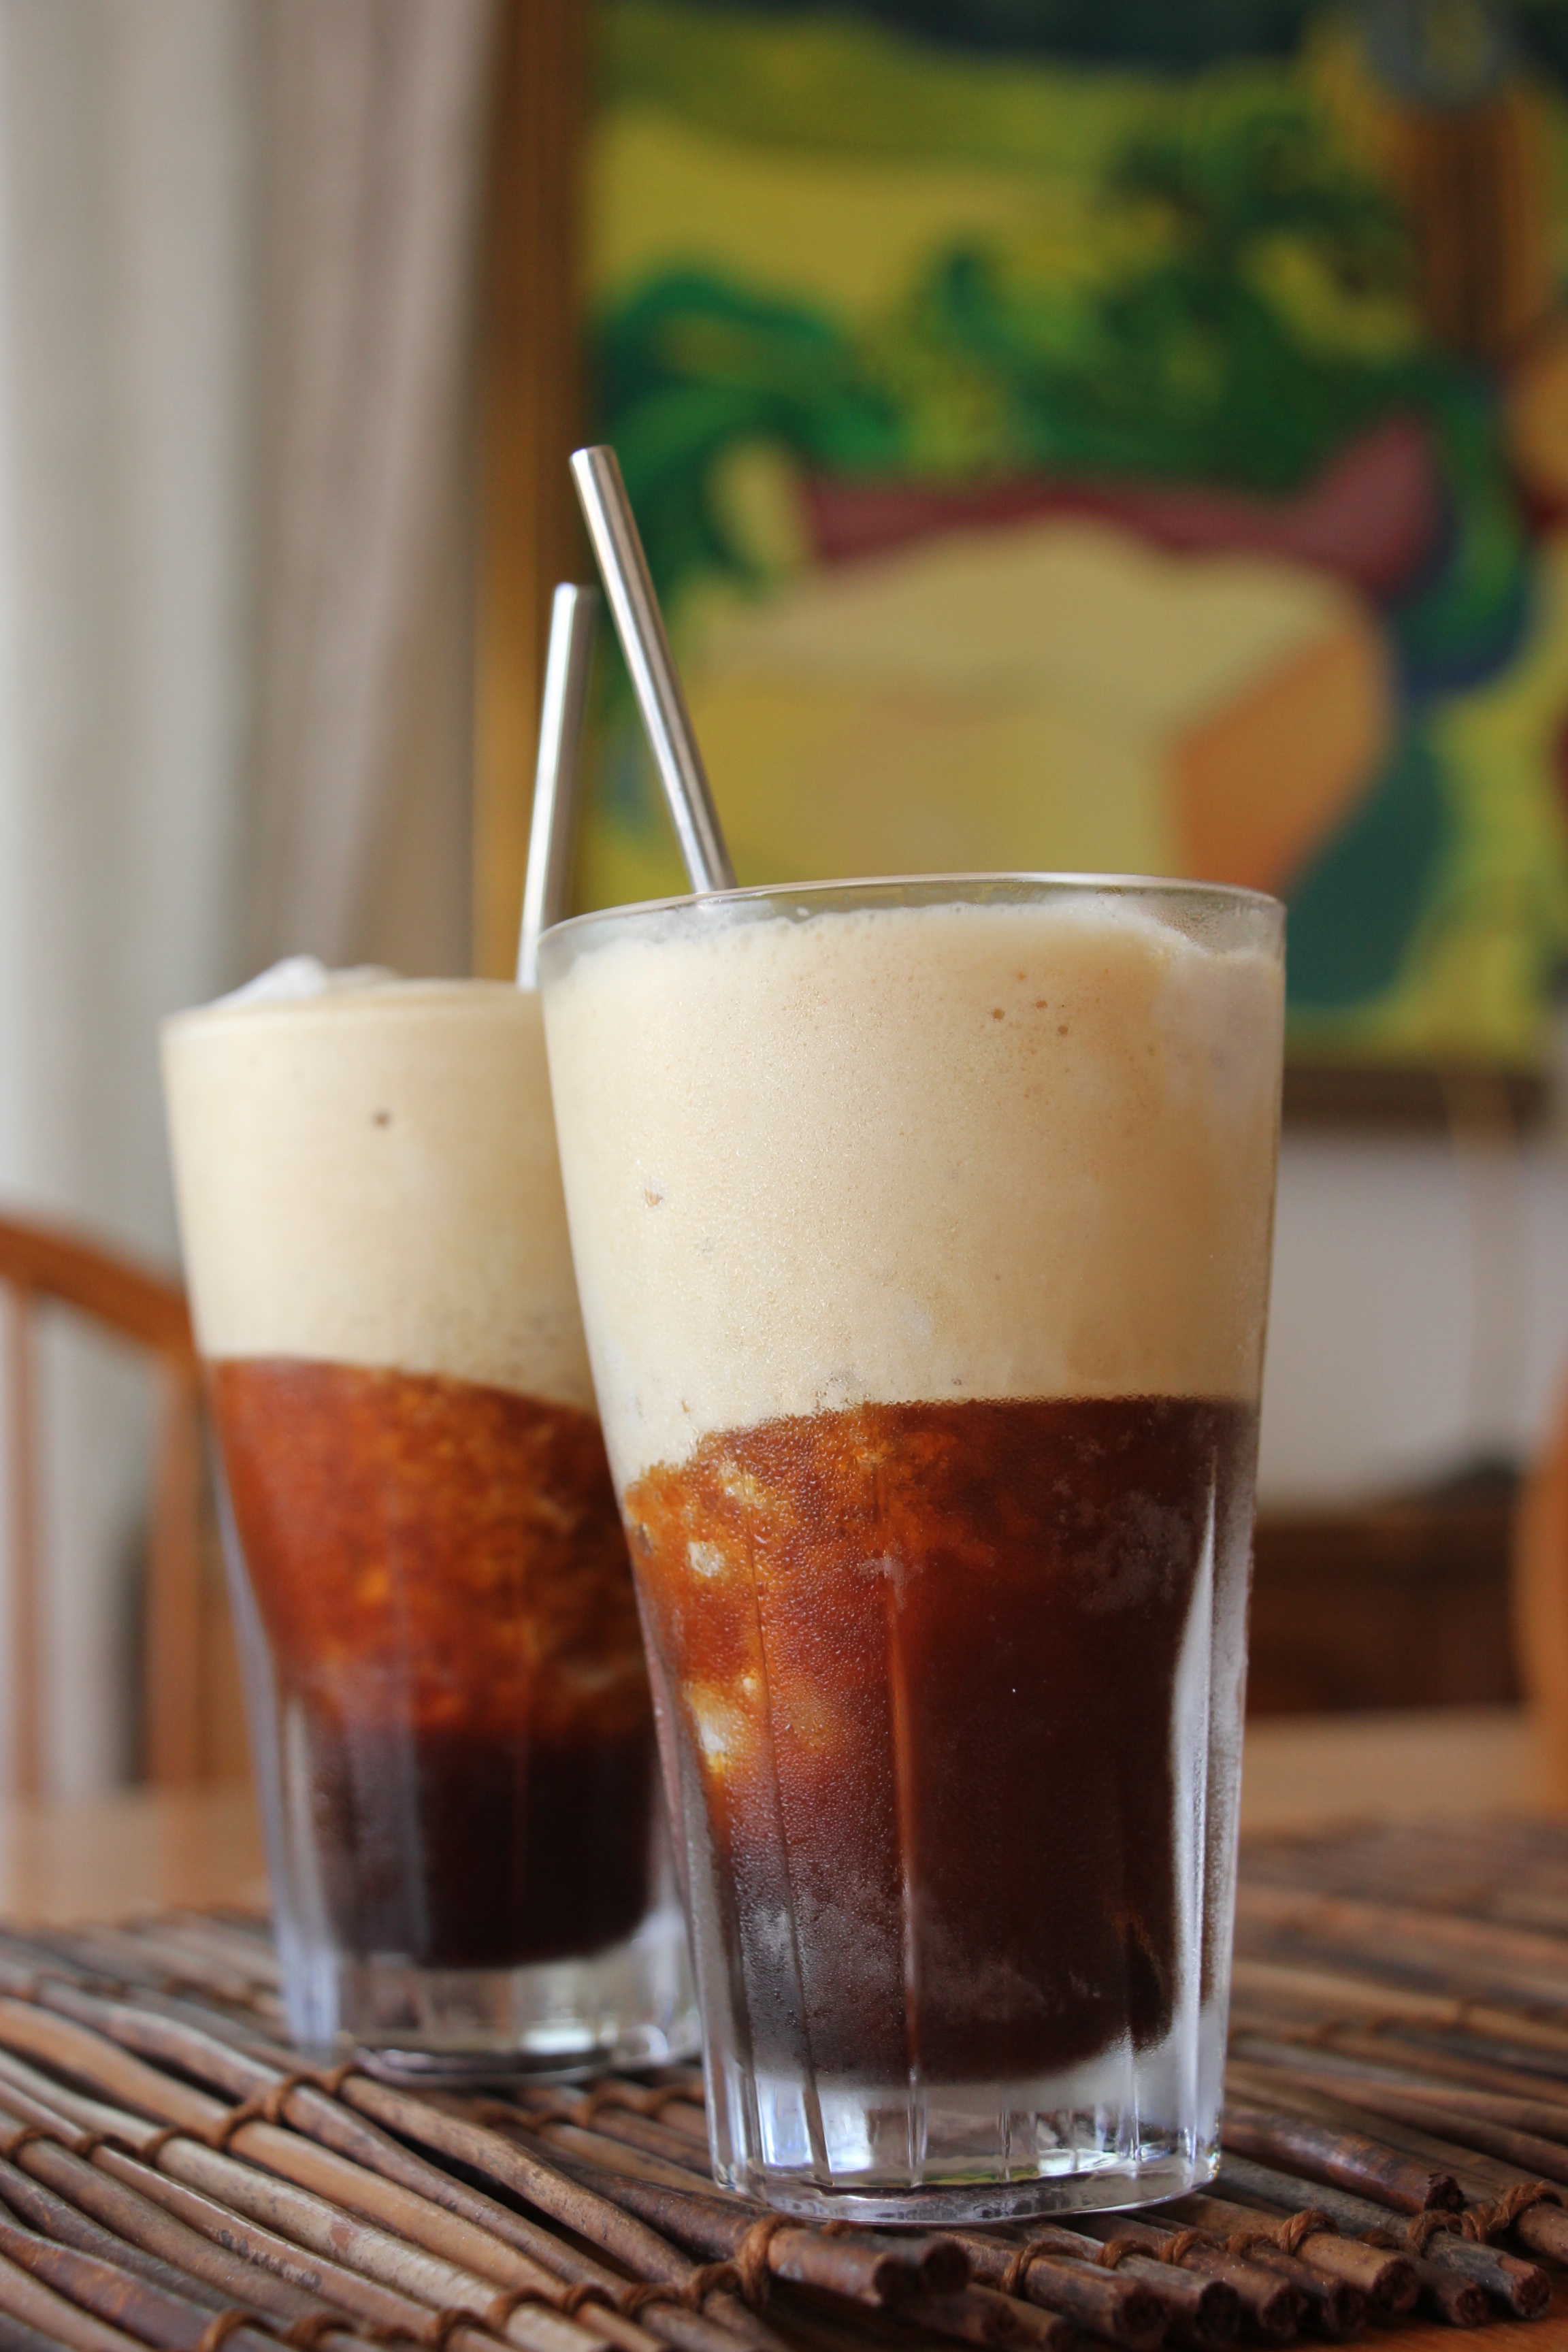
coffee, food, produce, drink, beer, refreshments